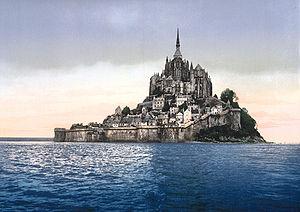
Direction est à marée haute en 1900 du Mont Saint-Michel, France
Le Mont-Saint-Michel est une commune française située dans le département de la Manche en Normandie. Elle tire son nom de l'îlot rocheux consacré à saint Michel où s’élève aujourd’hui l’abbaye du Mont-Saint-Michel.
Le cycle des Princes d'Ambre est une saga de fantasy écrite à partir de 1970 par l'écrivain américain Roger Zelazny et composée de deux séries de cinq romans. Après la mort de l'auteur, la saga est poursuivie par quatre romans, à la demande de ses héritiers.
Le mont Saint-Michel est un îlot rocheux granitique d’environ 960 mètres de circonférence situé à l’est de l’embouchure du fleuve du Couesnon, dans le département de la Manche en Normandie, et dont le nom vient de l'archange saint Michel. Avant l'année 709, il était connu comme le « mont Tombe ». Pendant tout le Moyen Âge, il est couramment appelé « mont Saint-Michel au péril de la mer ». L'abbaye du Mont-Saint-Michel est située sur le mont, et le mont constitue une petite partie du territoire de la commune du Mont-Saint-Michel.